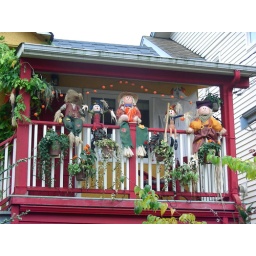
Halloween on the Drive , very nicely decorated house , just walking down the street in East Vancouver